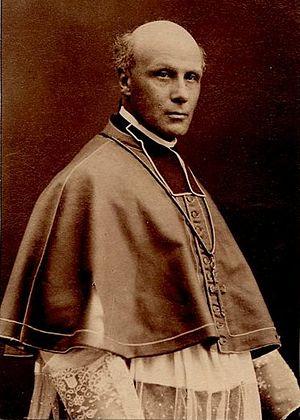
L'archidiocèse métropolitain de Sherbrooke, au Québec, a été érigé le 28 août 1874. Il a été élevé au rang d'archidiocèse le 2 mars 1951. Le territoire de l'archidiocèse couvre 8 000 km² et il a une population catholique estimée à 235 000 habitants desservie par 170 prêtres.
Mᵍʳ Antoine Racine, premier évêque de Sherbrooke et des Cantons de l'Est.